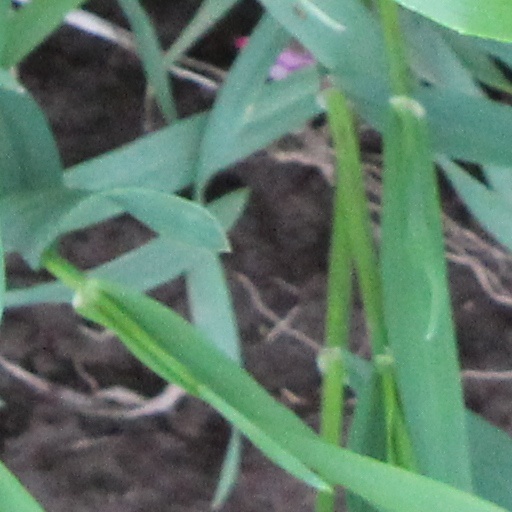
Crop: wheat